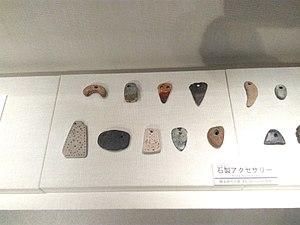
Le magatama est un ornement caractéristique, initialement, de la protohistoire du Japon. Sa forme évoque un croc percé, une griffe d'ours, une virgule, un 9 ou parfois un fœtus. Il est généralement fabriqué en ambre, en pierre, en jade ou même en verre.